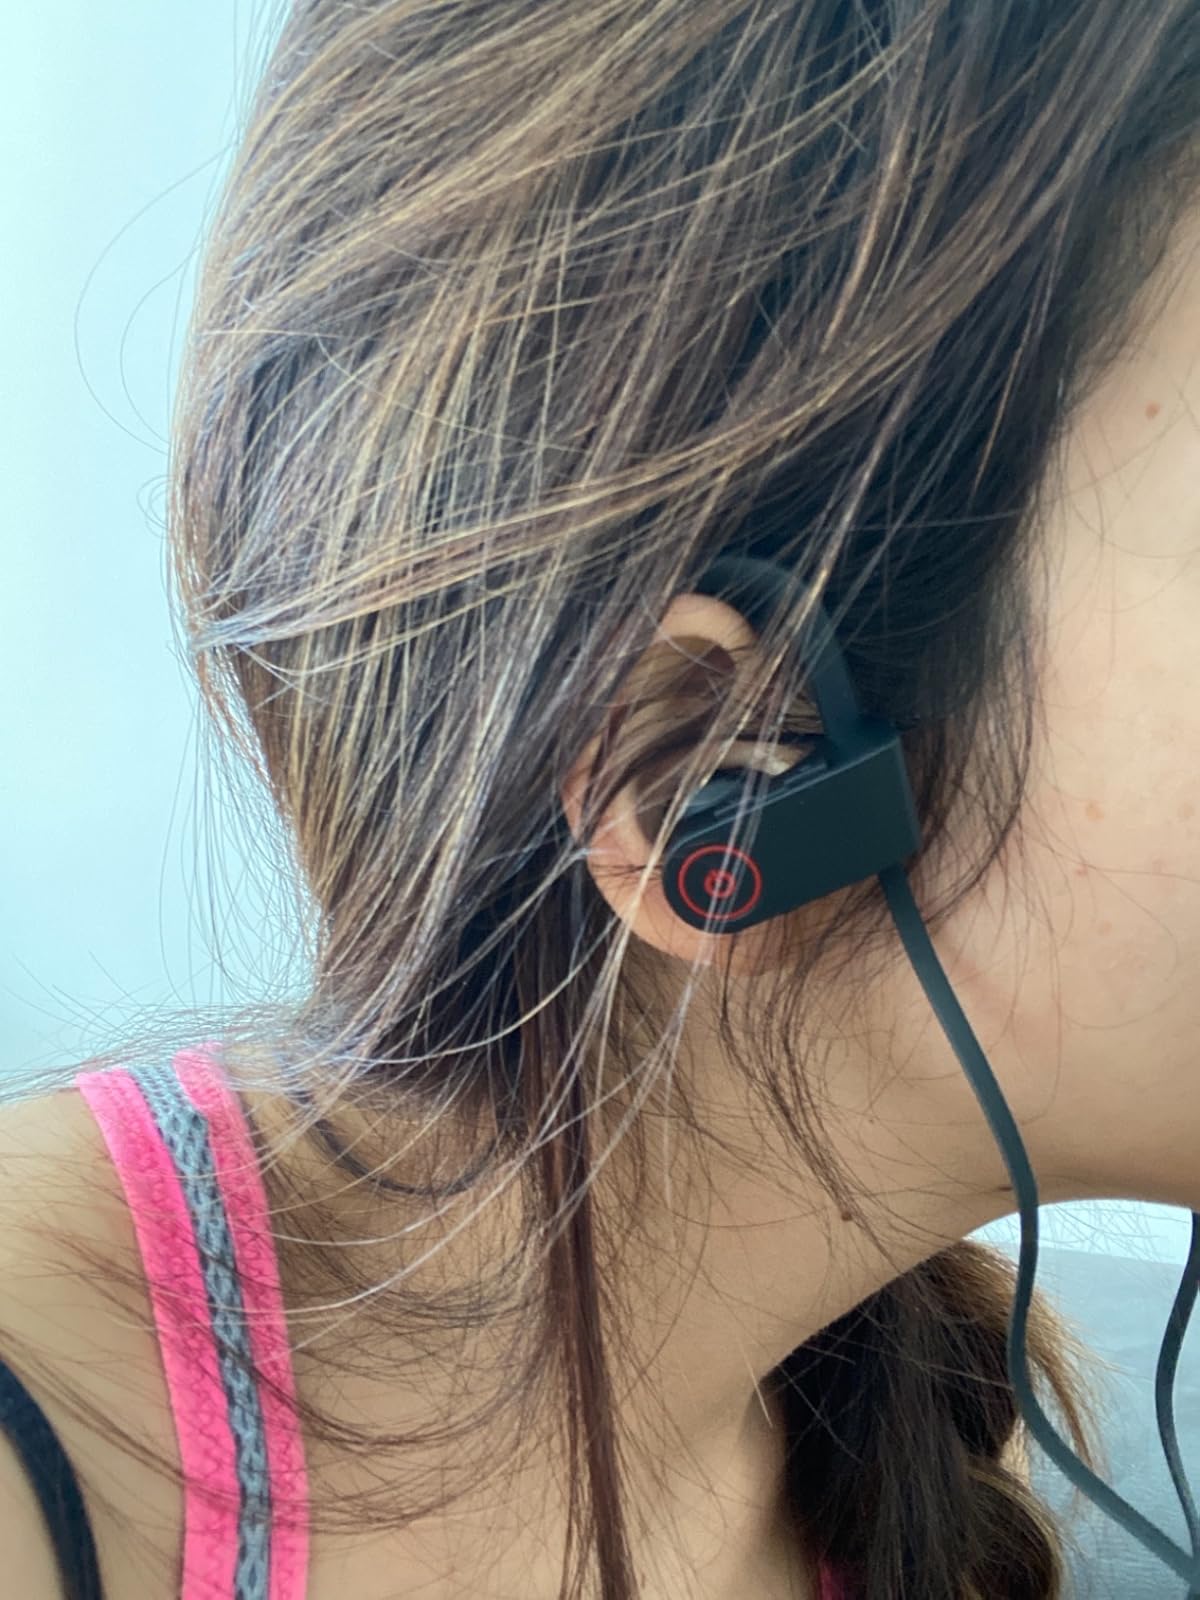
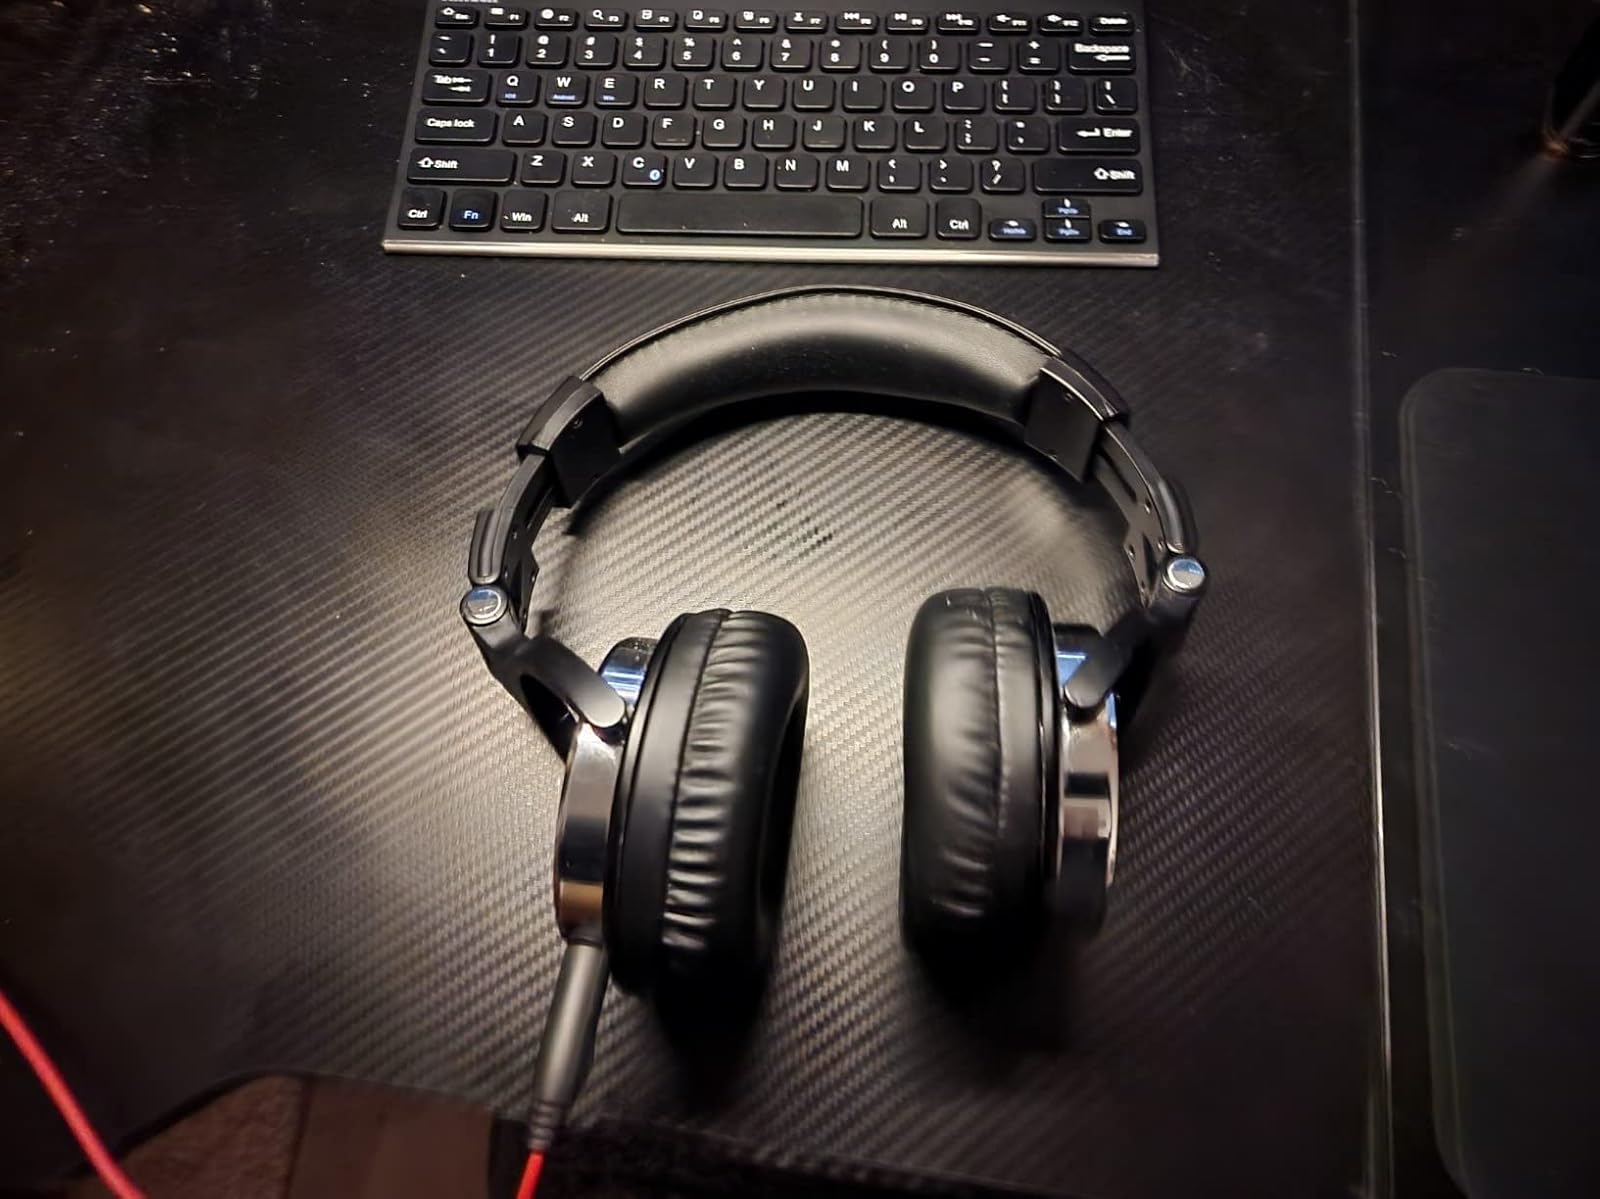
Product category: headphones
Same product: no